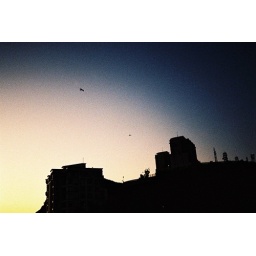
hey momma there's a bird in the sky (alistair cowan )